Weld L'Griya

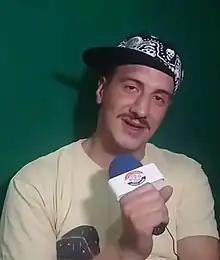

Youssef Mahiot (born 31 July 1987 in Fez, Morocco), known professionally as Weld L'Griya, is a Moroccan rapper and rap lyricist known for his harsh criticism of the regime in a number of his songs.